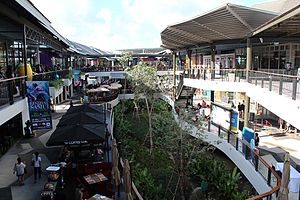
Koh Samui / Lokal kultur / Shopping
Central Festival shopping arkade i Chaweng Beach
Koh Samui er med sine 228,7 km² den næststørste ø i Thailand, efter Phuket. Koh Samui og hendes 80 søstre, som er de mange andre øer i marineparken ud for Bandon Bay, hører til provinsen Surat Thani. Koh Samui ligger cirka 35 kilometer nordøst for Surat Thani by og omtrent 700 km syd for Bangkok. Øen er omkring 25 km bred. Øens befolkning udgør ca. 50.000 fastboende, men den besøges hvert år af omkring to millioner turister, for 2016 opgjort til 1,9 mio. udenlandske turister. Samui, som den blot kaldes blandt de lokale, er kendetegnet ved natur, strande og kokosnødde plantager. Ved de omkringliggende øer er der gode muligheder for sportsdykning.